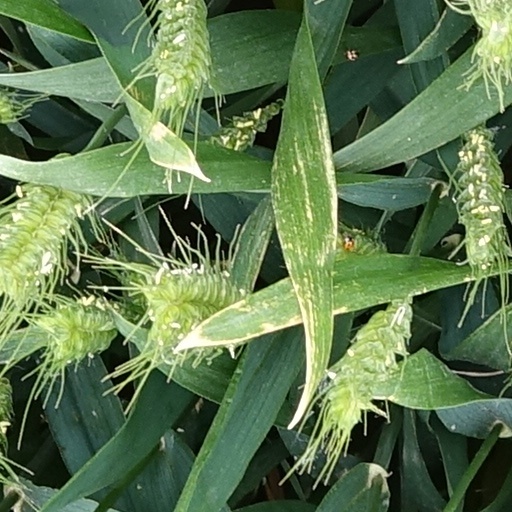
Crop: wheat